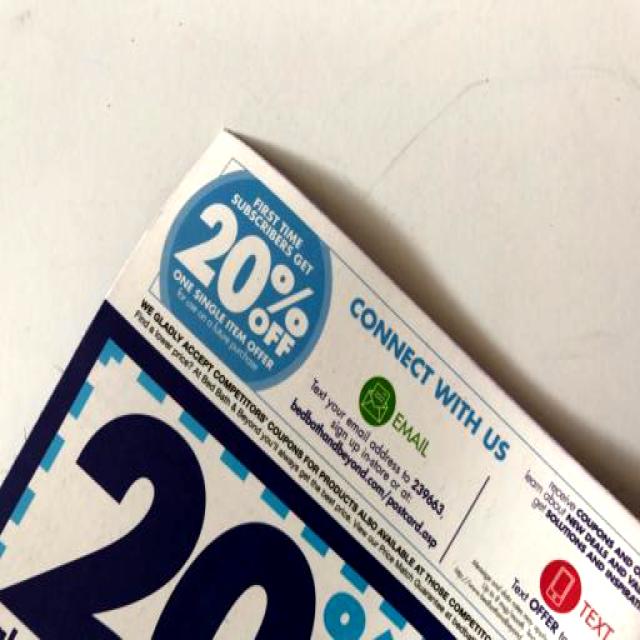
Label: Paper